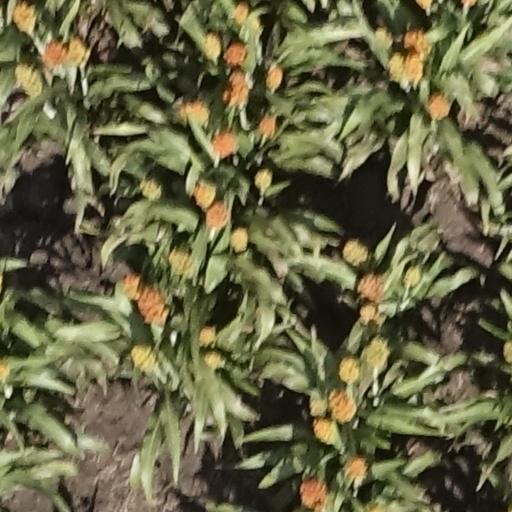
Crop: sorghum